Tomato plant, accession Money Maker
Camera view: vertical (180 deg); turntable rotation: 210 degrees
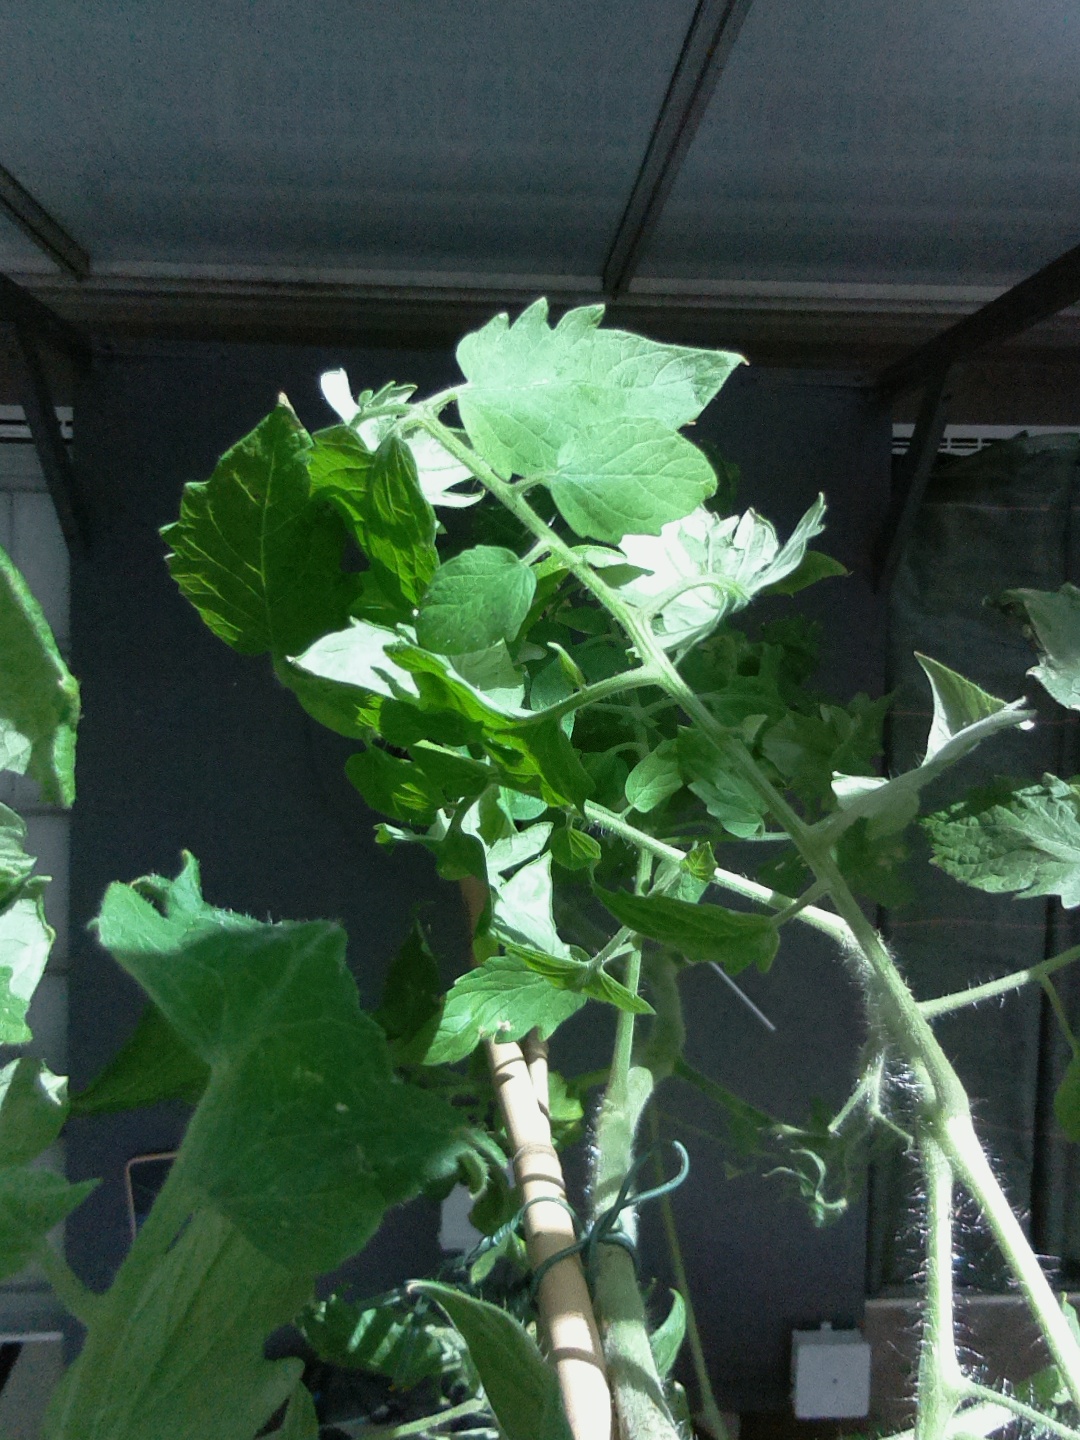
BBCH growth stage 83: 30%-40% of fruits show typical fully ripe color